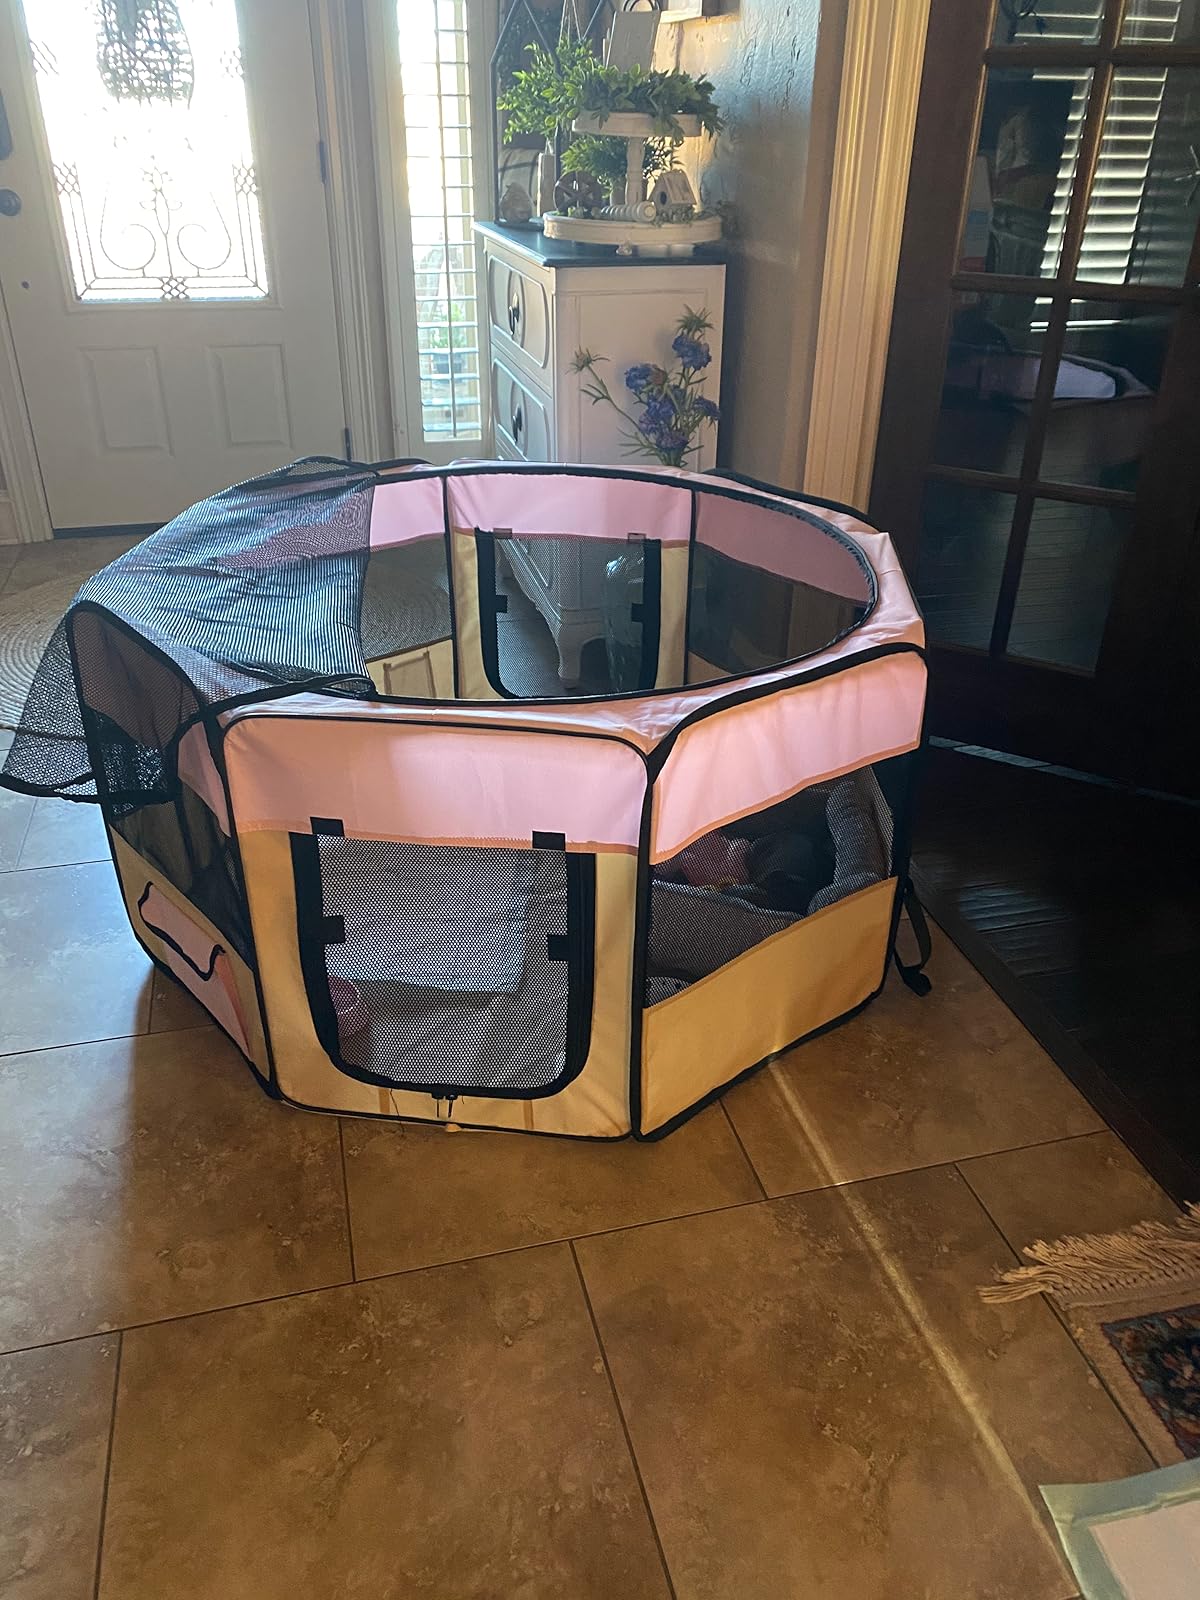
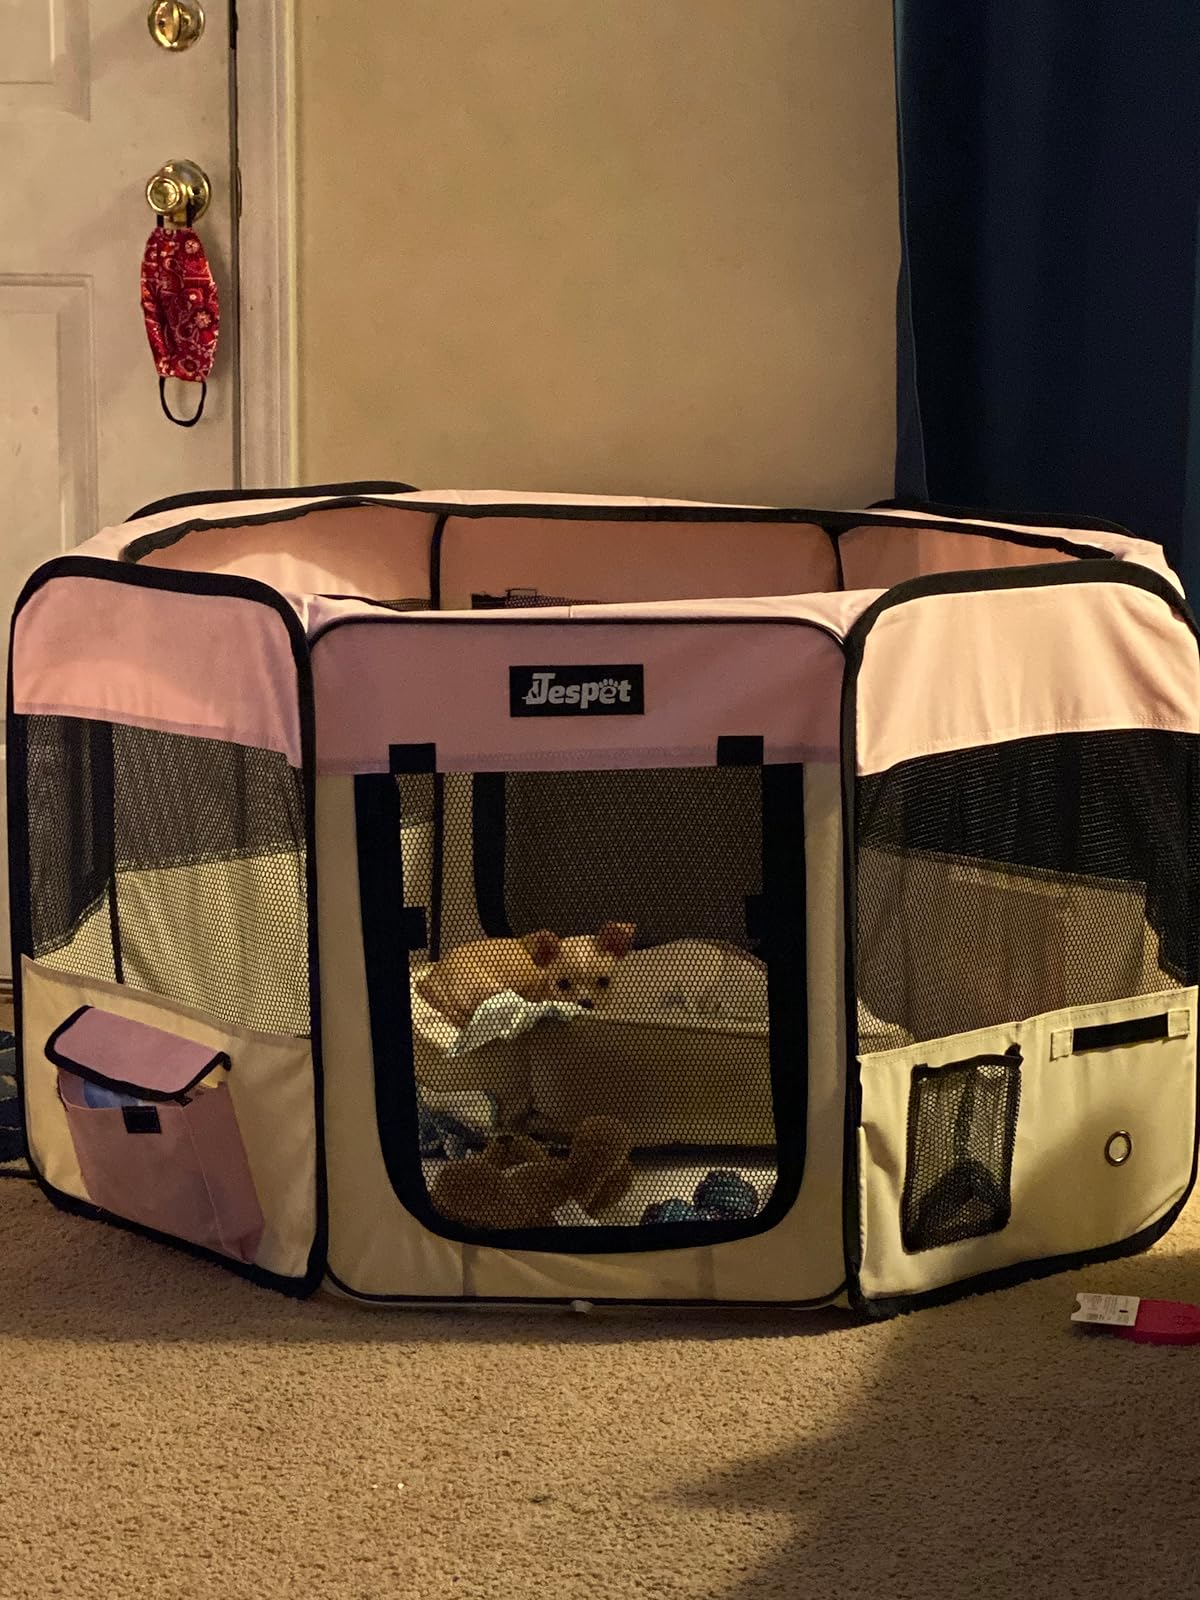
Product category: items_kennel
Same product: no